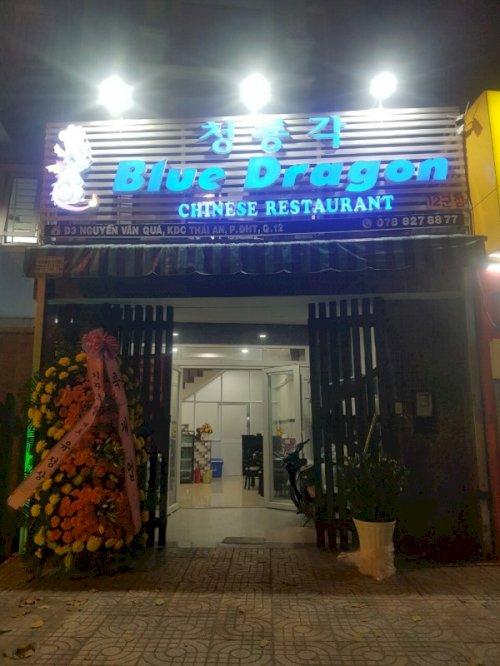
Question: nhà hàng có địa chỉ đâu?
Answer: d3 nguyễn văn quá, kdc thái an, phường đht, quận 12